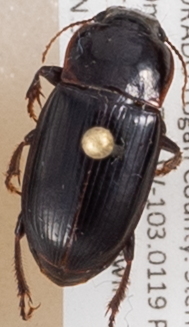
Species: Harpalus reversus
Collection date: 2014-07-22
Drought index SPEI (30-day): -0.016
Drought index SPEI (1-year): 0.63
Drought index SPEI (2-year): -0.656